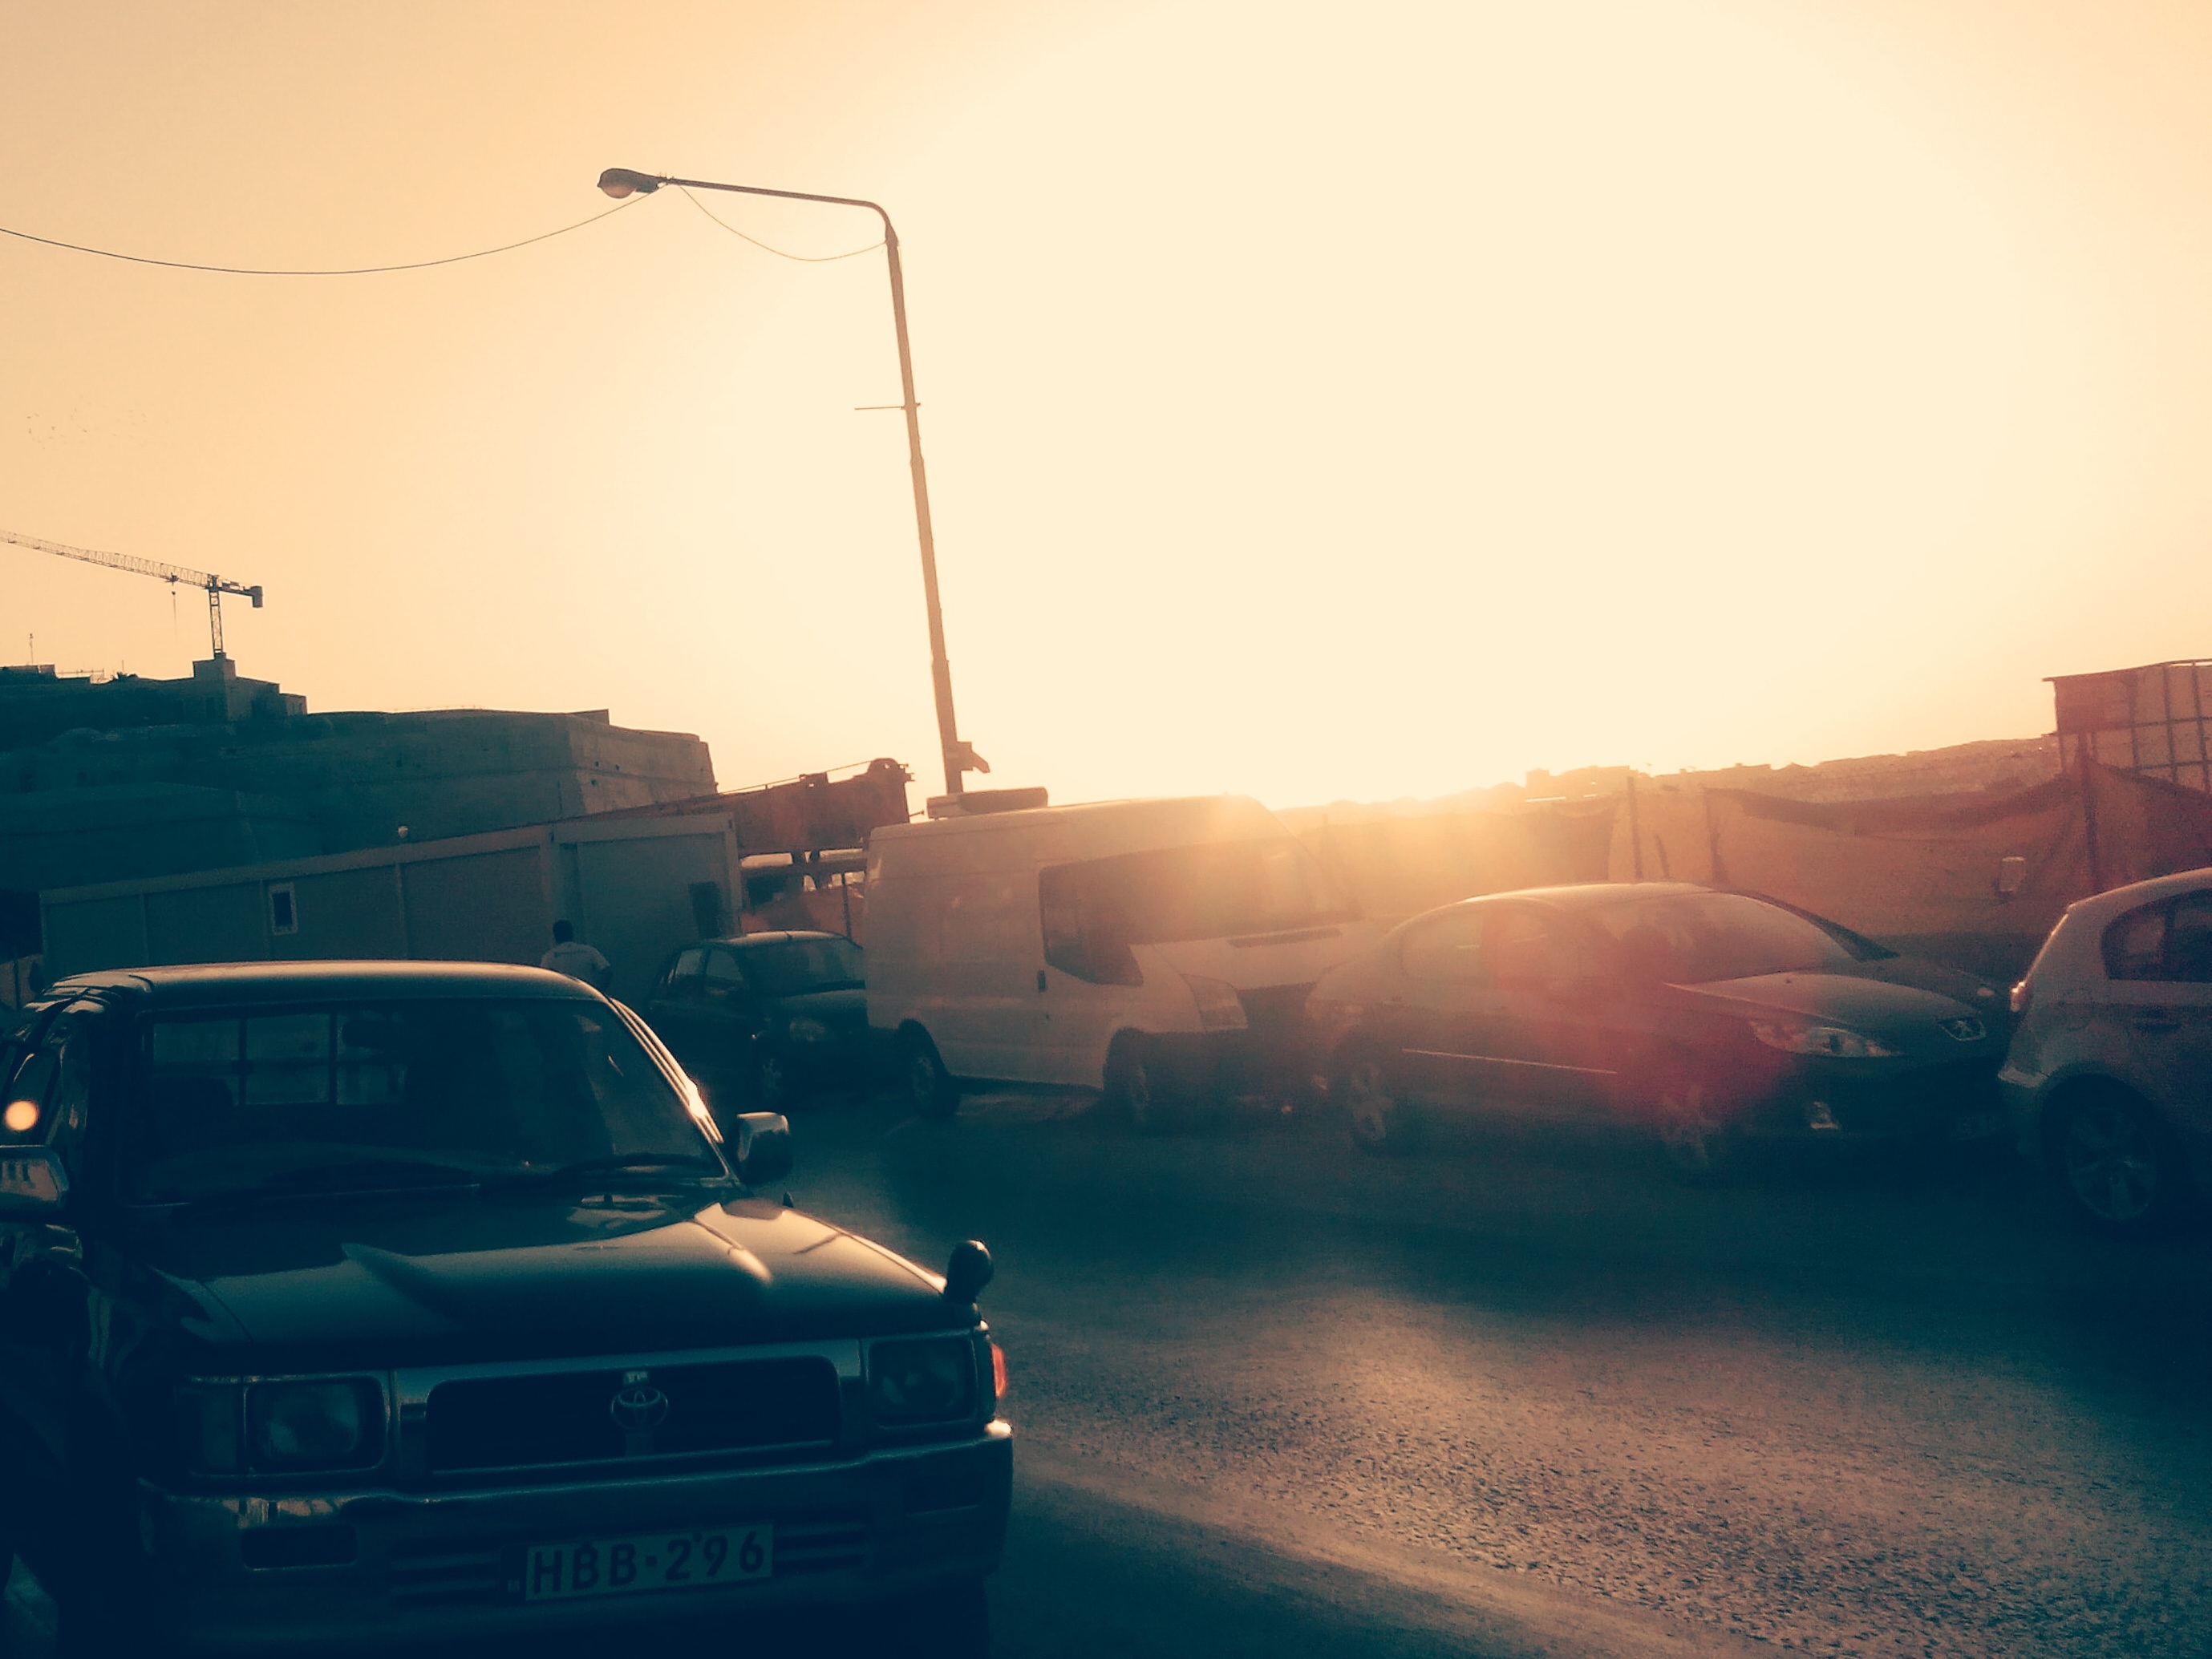
sea, light, sunrise, sunset, street, car, vintage, sunlight, morning, dawn, dusk, evening, vehicle, grunge, malta, atmospheric phenomenon